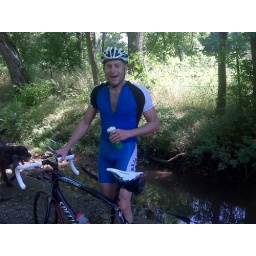
Low water bridge 1 Cale Mc 0! Scared by BooBerry ghost phone